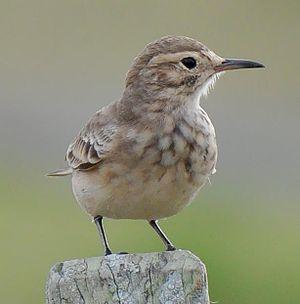
La Géositte mineuse est une espèce de passereau de la famille des Furnariidae.
La province de Buenos Aires est la province la plus grande, la plus riche et la plus peuplée d'Argentine, bien que la municipalité de la ville de Buenos Aires, capitale de la République argentine n'en fasse pas partie. La province avait 15 625 084 habitants en 2010. L'agglomération du grand La Plata, sa capitale, en avait 799 523 la même année.
La province de Río Negro est une province de l'Argentine. Elle est située au sud du pays, en Patagonie. Elle est bordée au nord par la province de La Pampa, à l'est par celle de Buenos Aires, au sud par le Chubut et à l'ouest par le Neuquén et, séparée par la cordillère des Andes, par la République du Chili.